Honda Ridgeline (first generation)

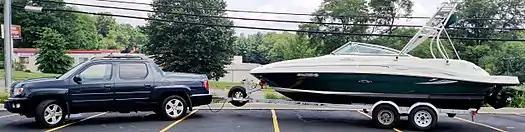
2009 Ridgeline RTL—with OEM roof rack, body-side molding, splash guards, and brush guard—towing a 2005 Sea Ray 220 Sundeck sport boat with wakeboard tower

Some in the automotive press that have studied the Ridgeline, such as PickupTrucks.com, consider it "one of those odd vehicles." They wrote, "The Ridgeline can't really do what most people who like trucks need it to do." While AutoTrader.com wrote, "Sure, some homeowners and weekend warriors may actually need a 10,000-lb towing capacity, but the Honda Ridgeline is probably just right for most." Motor Trend conducted a long-term road test of the 2006 Ridgeline and stated that they "fully expected the hard-cores to be outraged" suggesting they would proclaim "It's a modified minivan," it "didn't qualify as a truck because of its unibody chassis and transverse-mounted engine," and that "it looks funny." After a year in their long-term fleet, Motor Trend stated "the Ridgeline has ultimately made a few converts among our car-loving staff, some of whom would never consider themselves fans of anything with a pickup bed." They wrapped up their long-term review by stating that whatever their next long-term vehicle is, "it's likely not to be as versatile as the Ridgeline. We'll miss this urban-suburban and mountain Swiss Army knife for sure." Others in the automotive press, such as The Driver's Seat TV, had similar views and also call the Ridgeline, "the Swiss Army knife of trucks." They also called the Ridgeline "the anti-truck"—due to Honda's lack of following the rules—and summarized their view by saying "the Ridgeline scores high on practicality but very low on image."